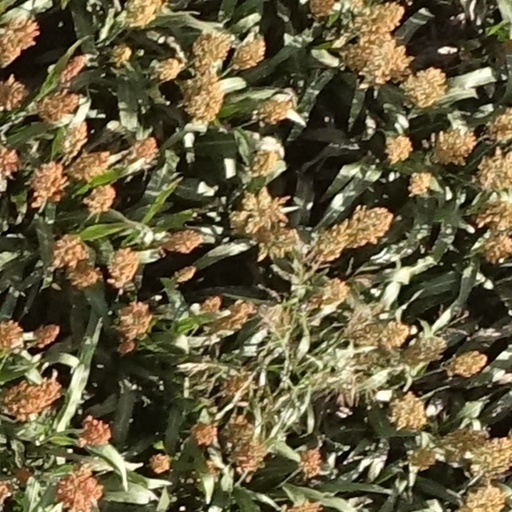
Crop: sorghum